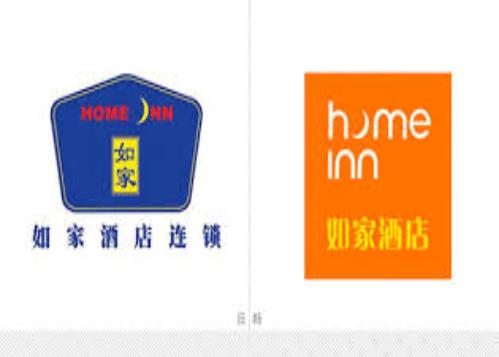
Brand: Home Inn
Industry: Others